Which point is corresponding to the reference point?
Reference image:
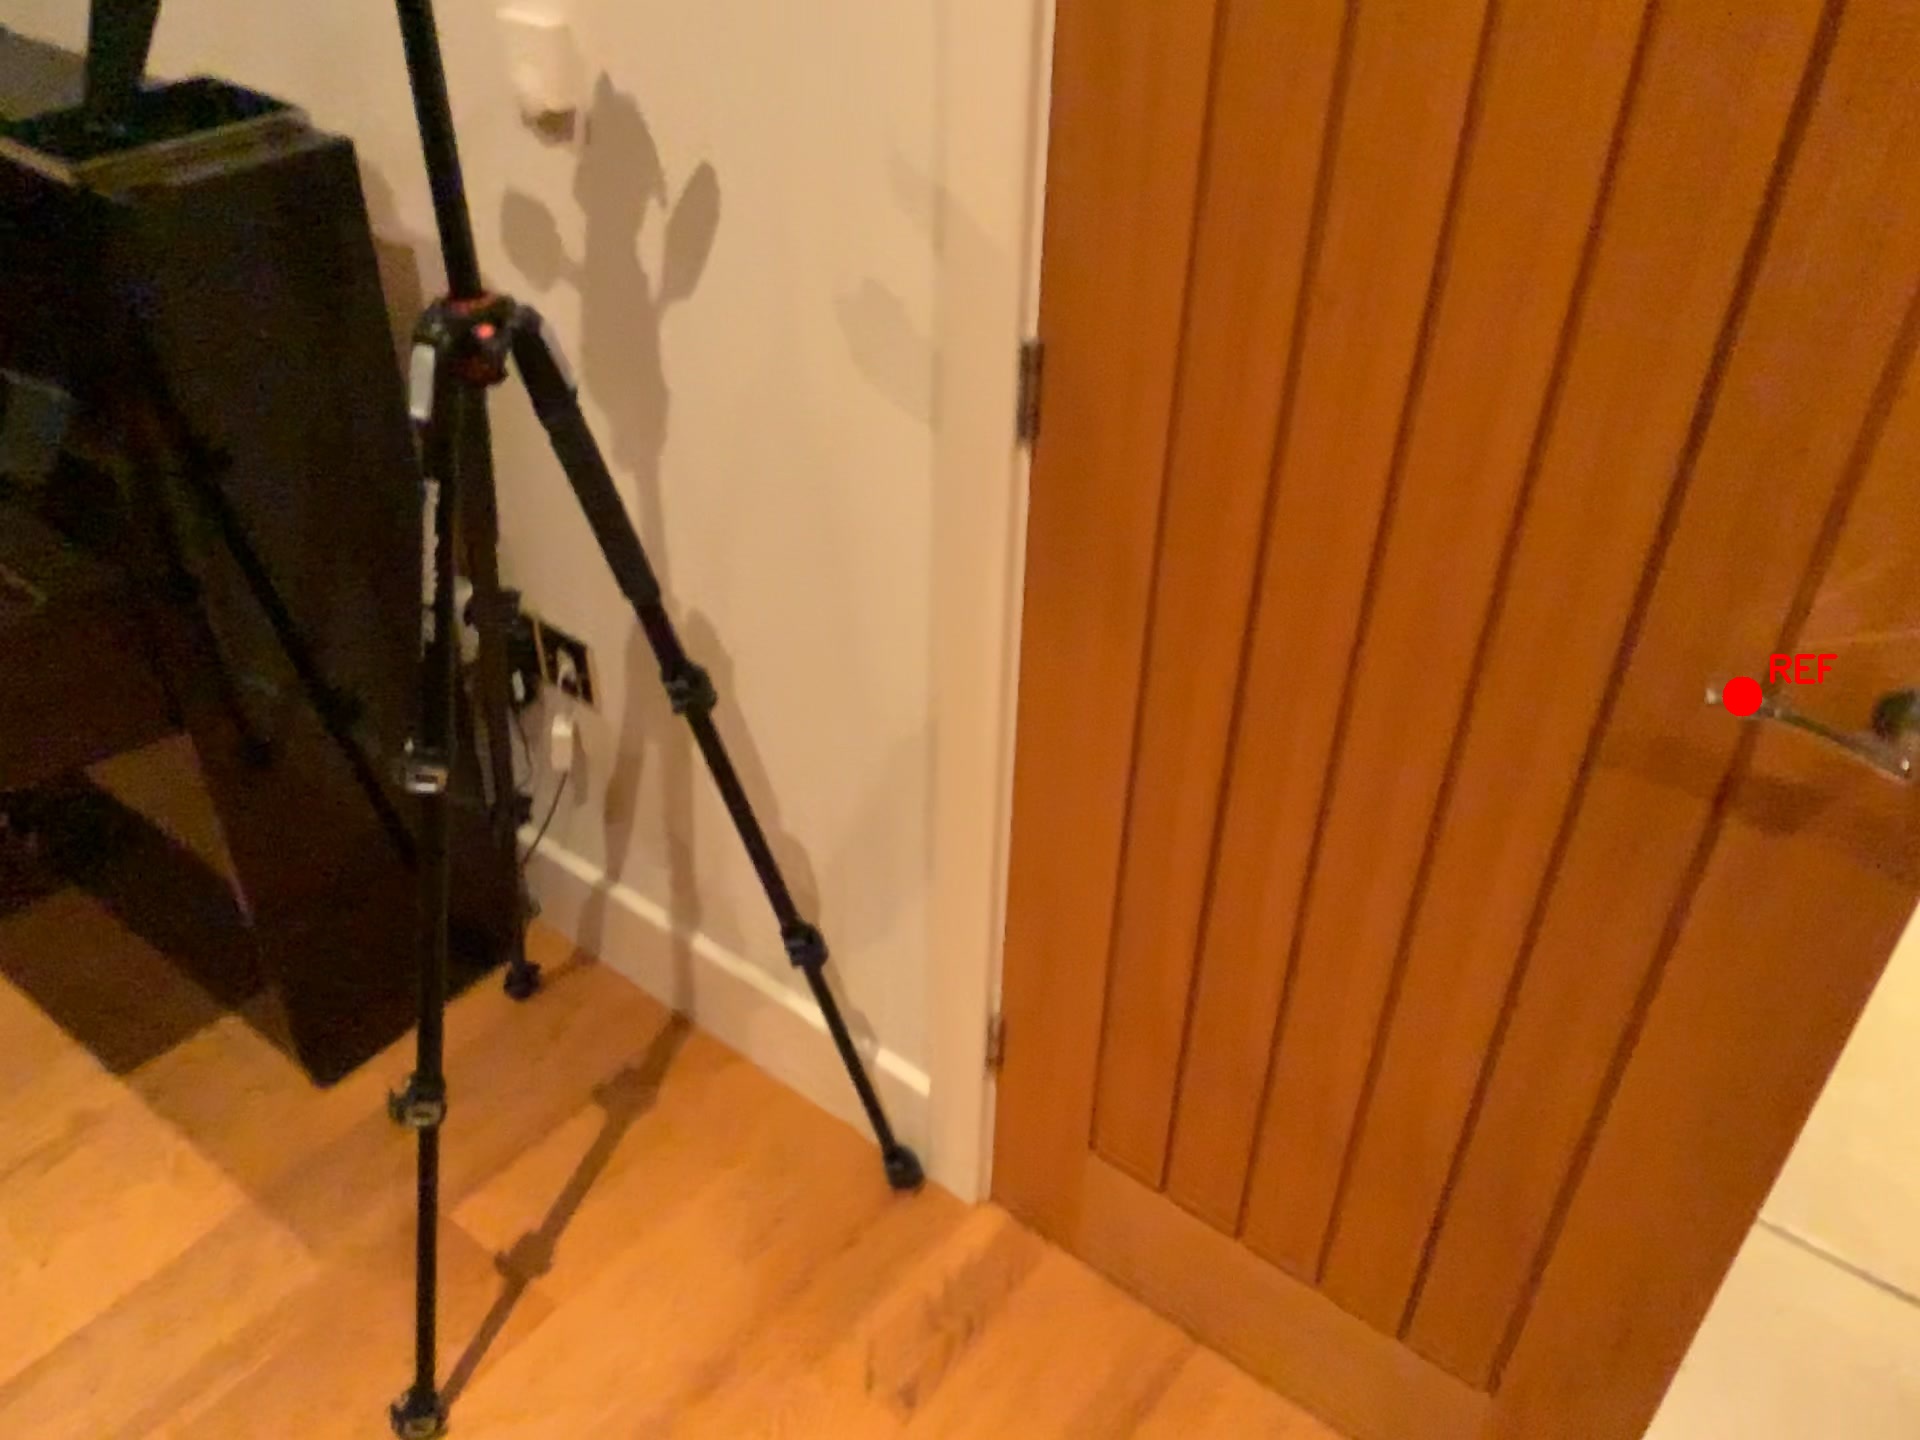
Option image:
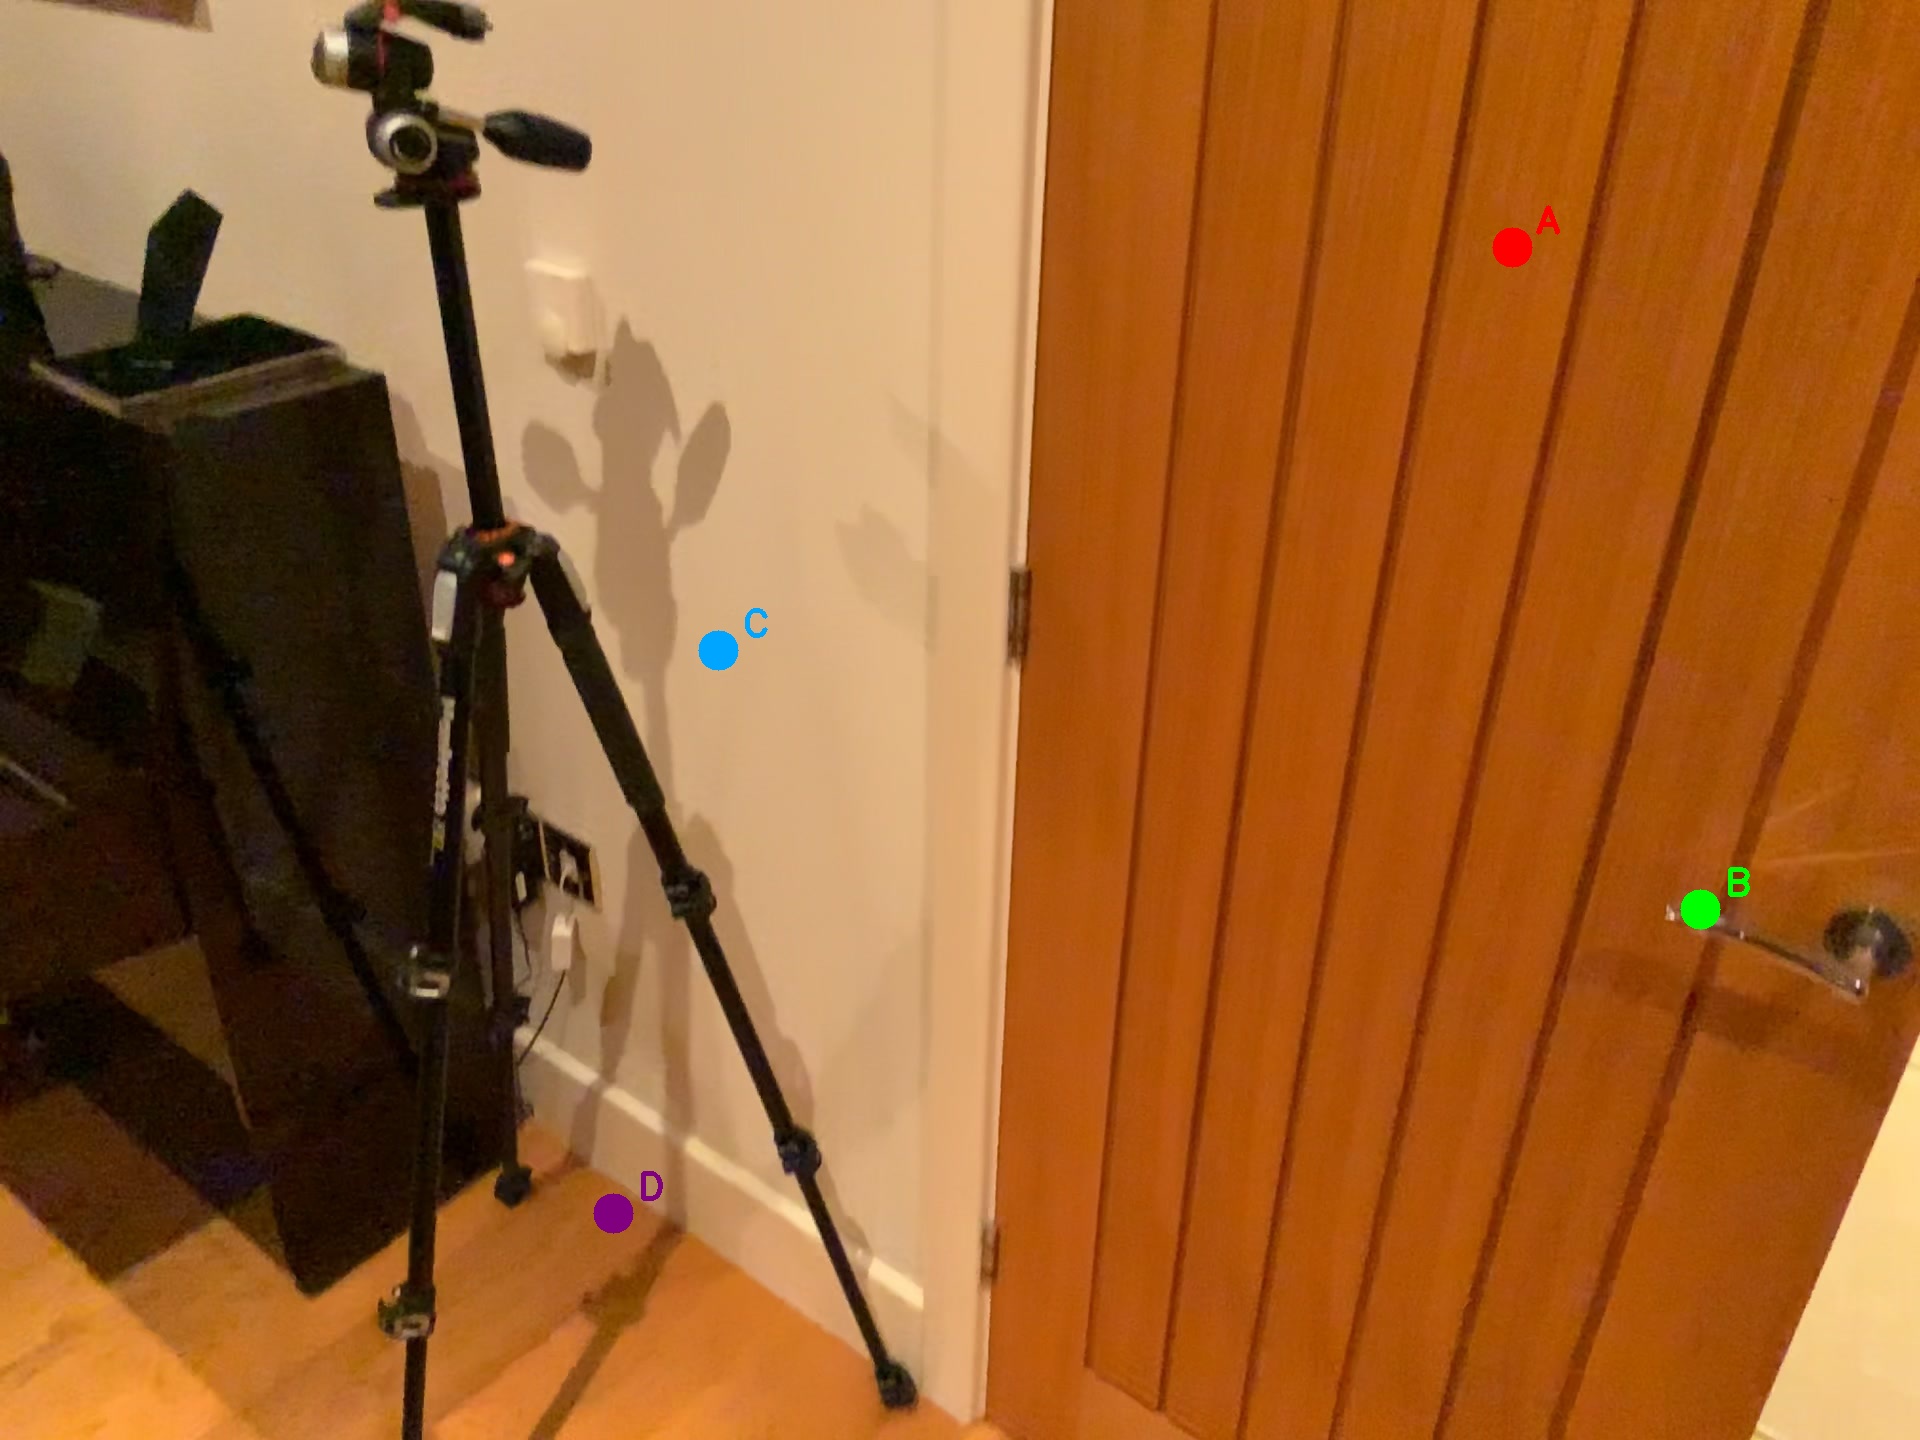
Choices:
Point A
Point B
Point C
Point D
Answer: (B)